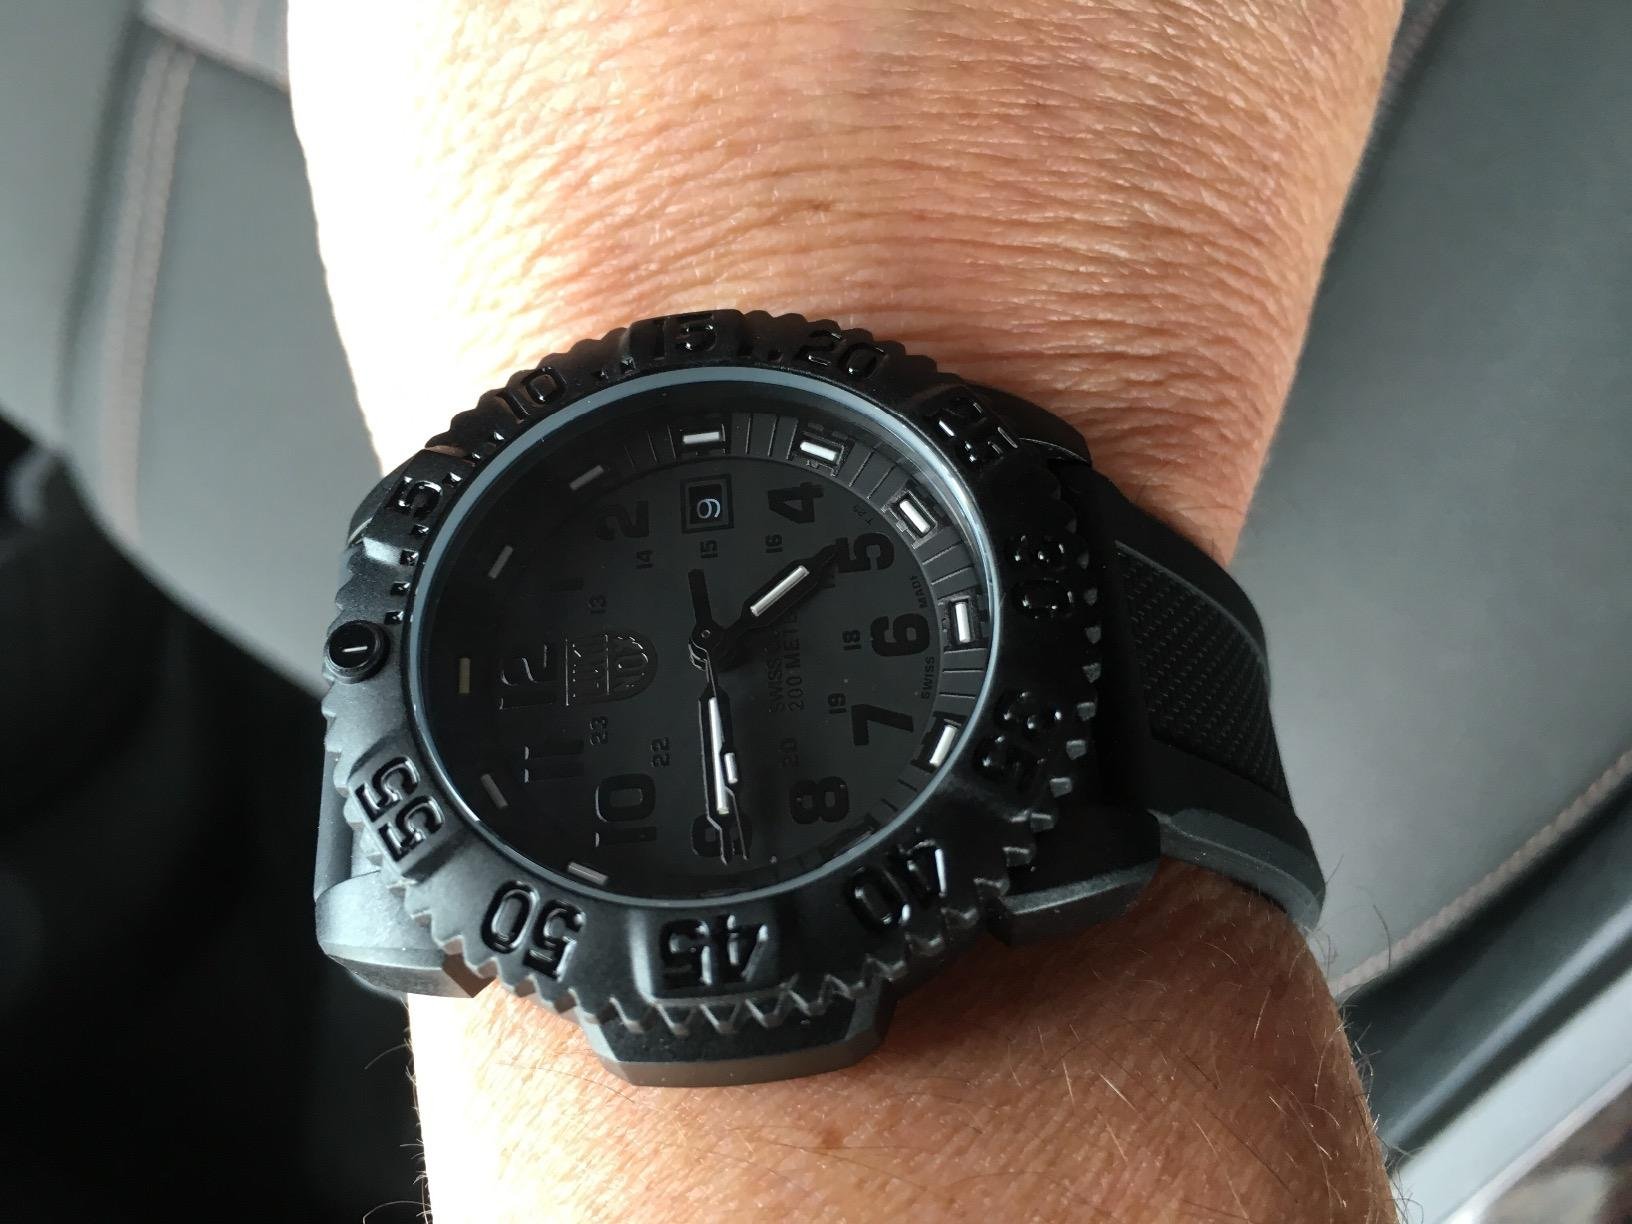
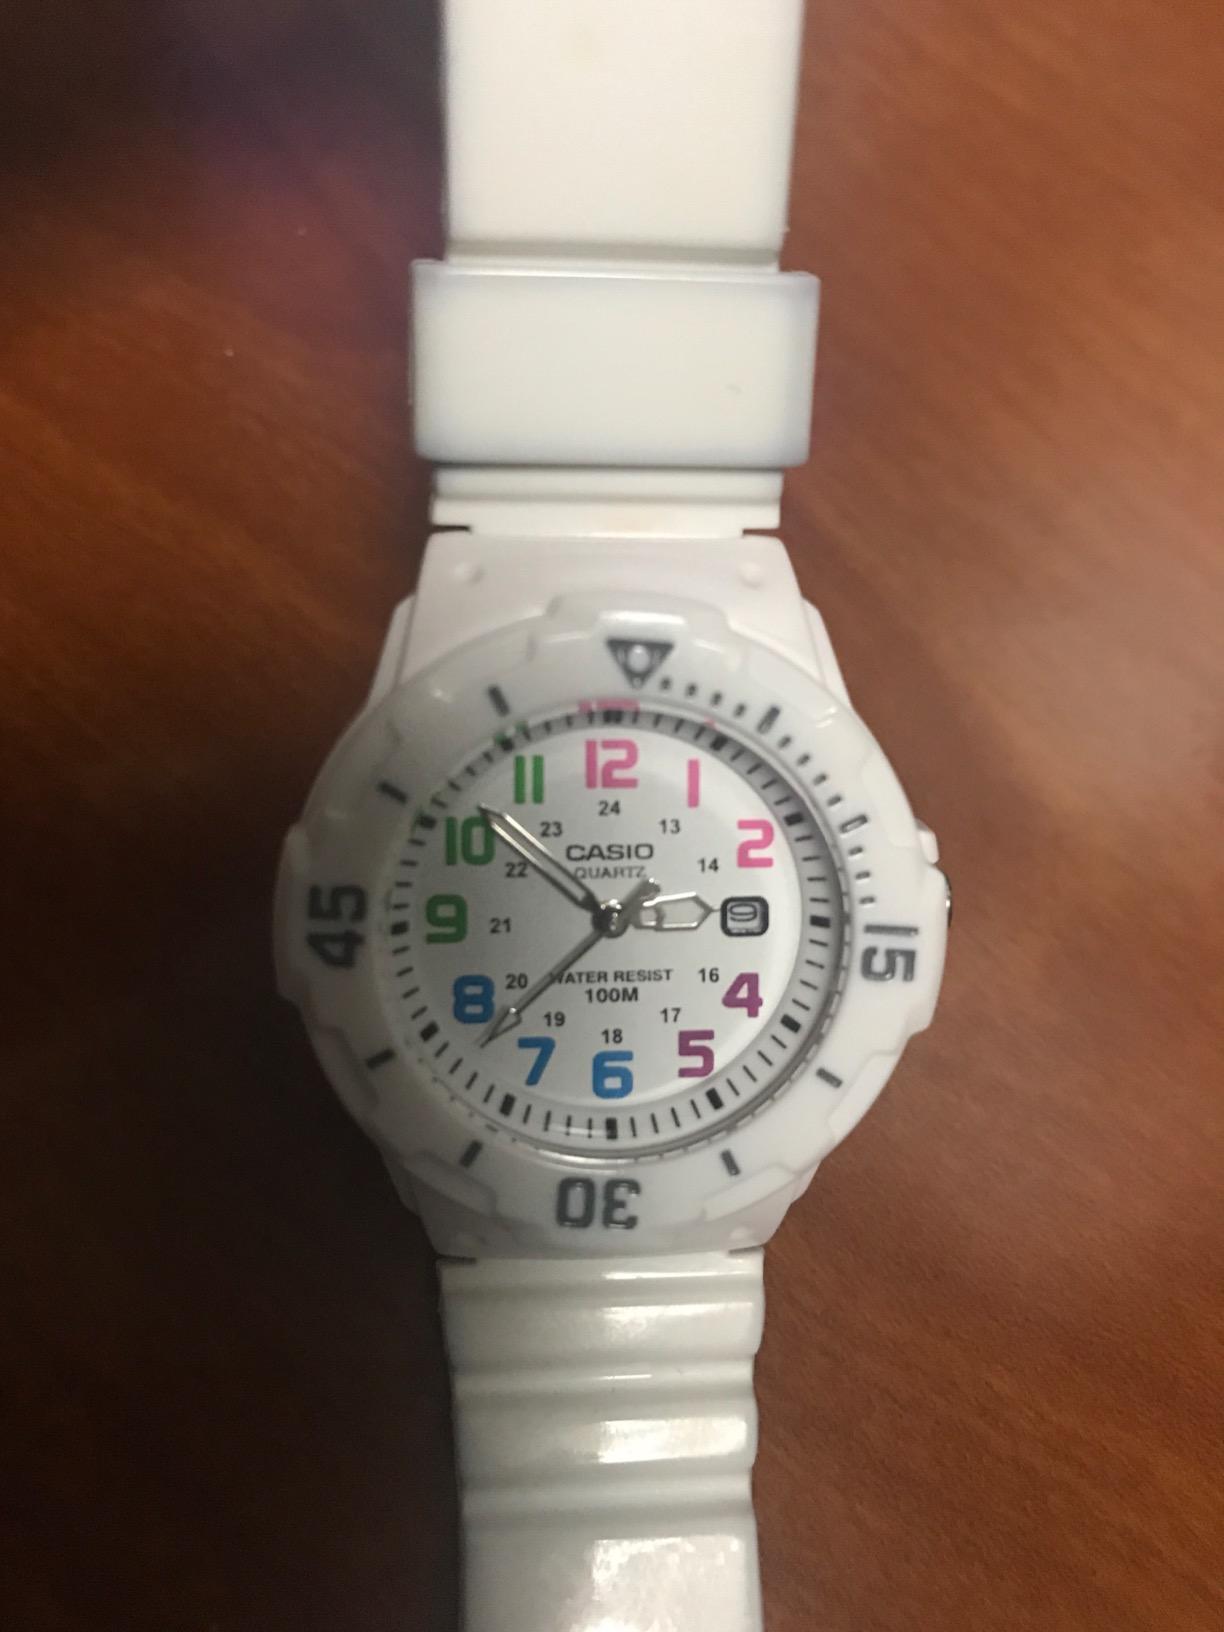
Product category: accessories_watch
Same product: no